Klenät

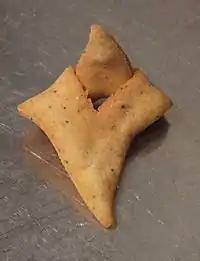
In Norway, klenäter are known as "Fattigmann" and tend to be made with cardamom.

In Norway, klenäter are known as "fattigmann" (English: "poor man"), or "fattigmannsbakkels" (English: "poor man's pastry"), because, it was said, the high cost of making the cookies could leave you impoverished ("fattig"). Fattigmann tend to be made with cinnamon, cardamom, and a dash of cognac as well as the other ingredients listed below.